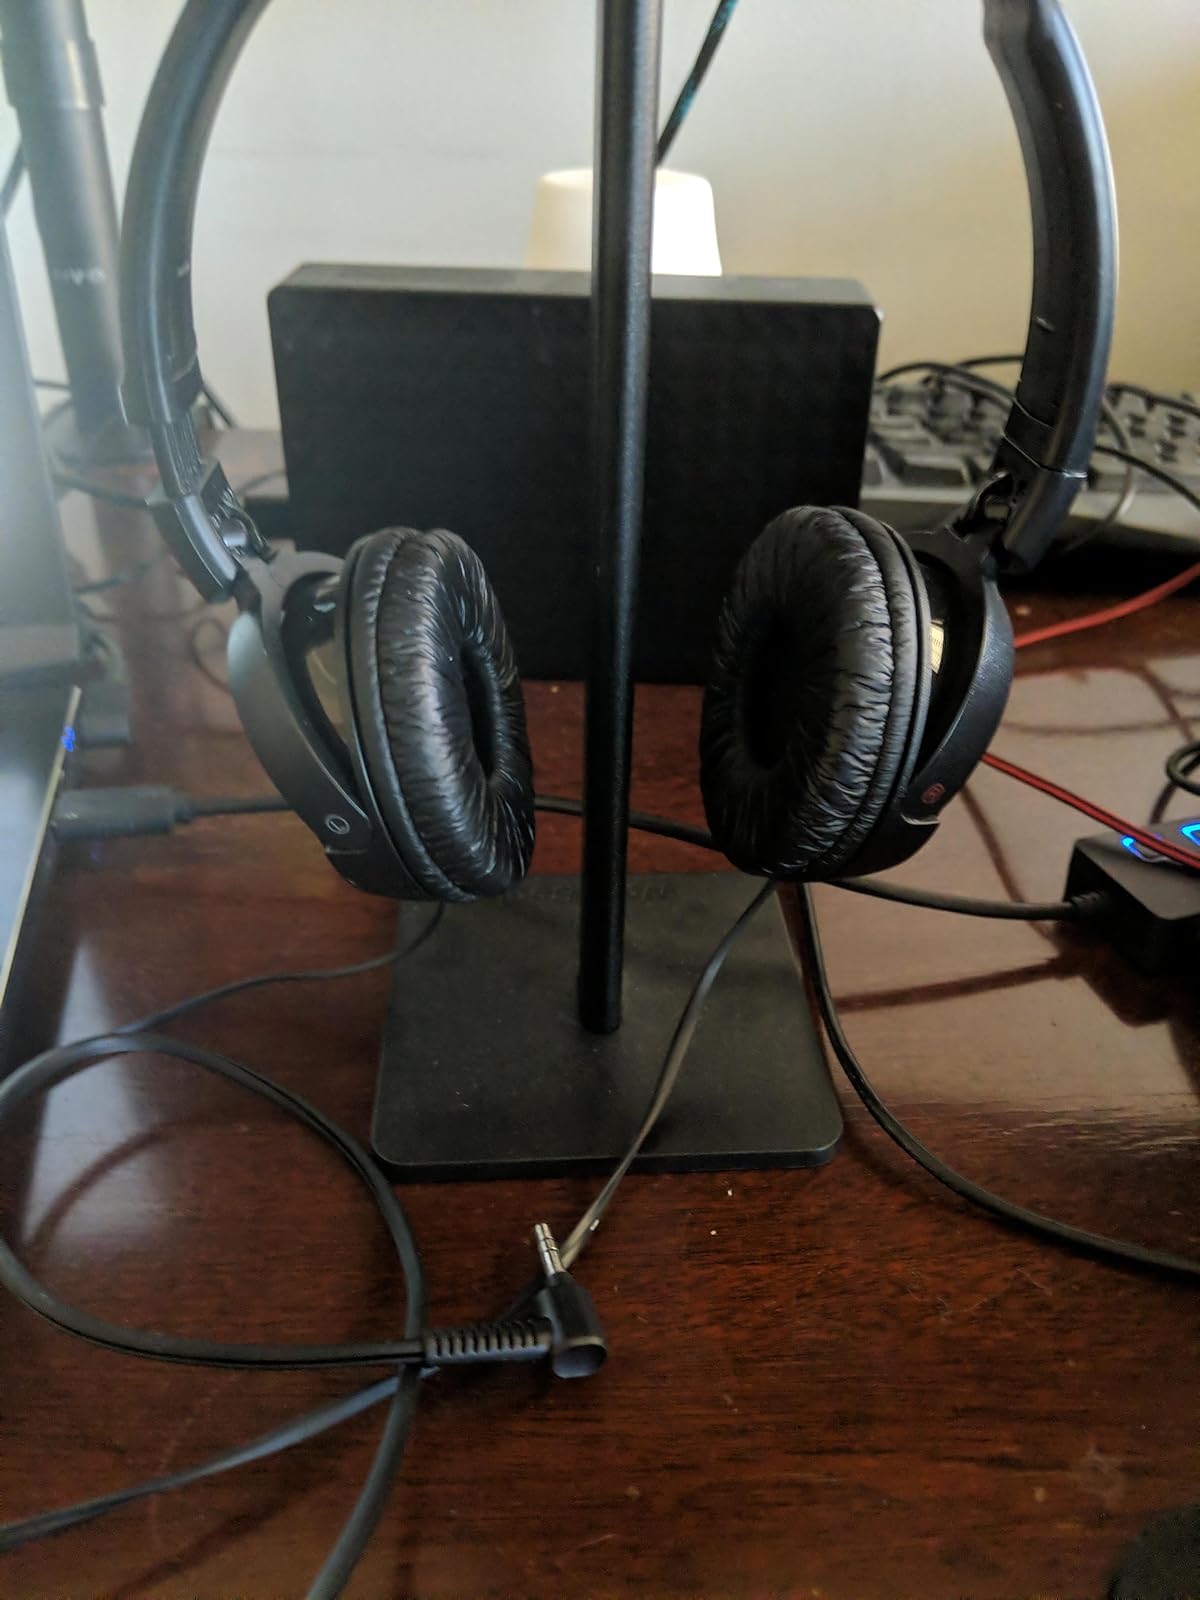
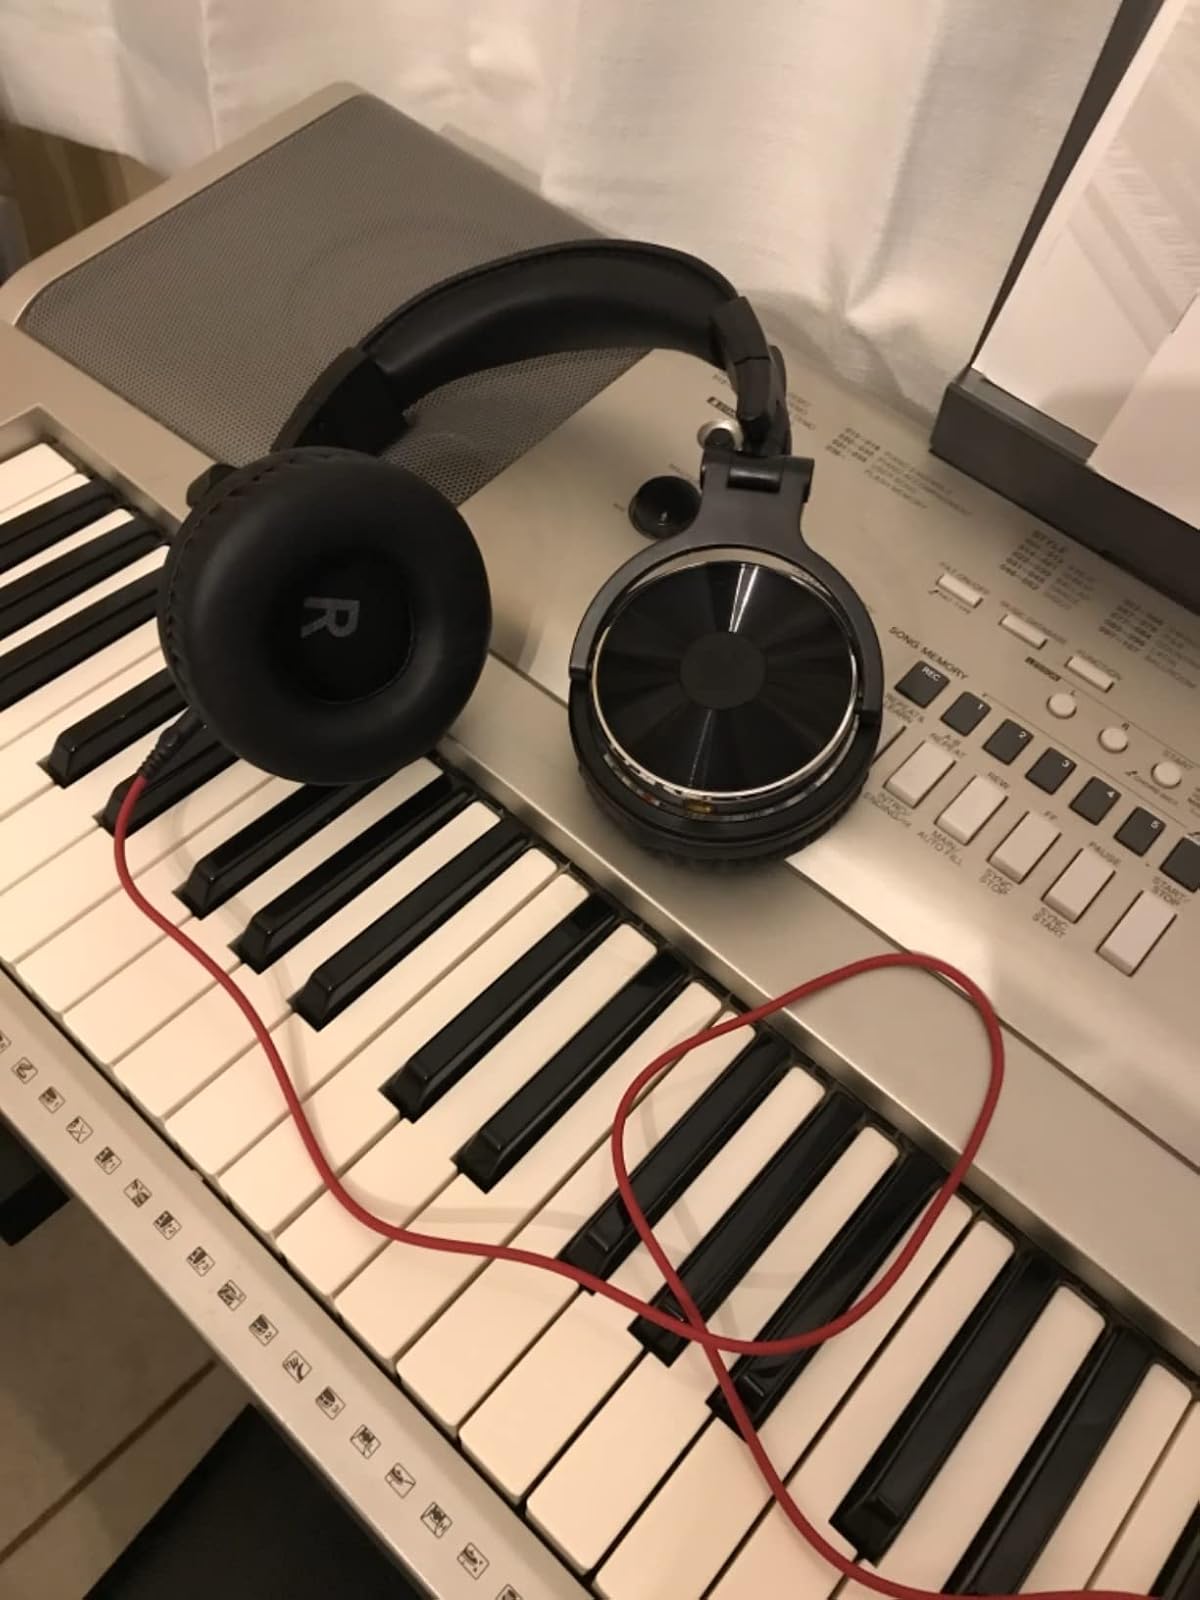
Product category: headphones
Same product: no